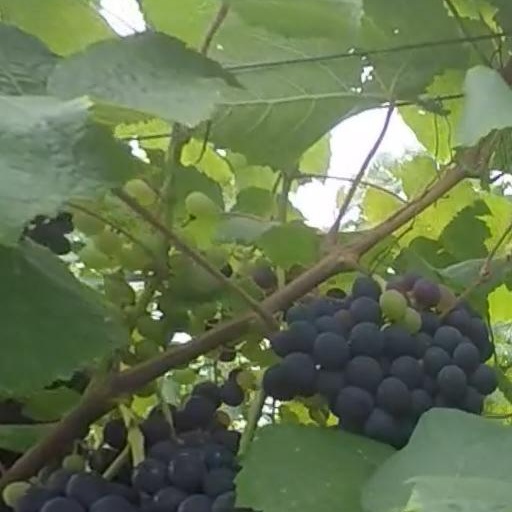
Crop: grape